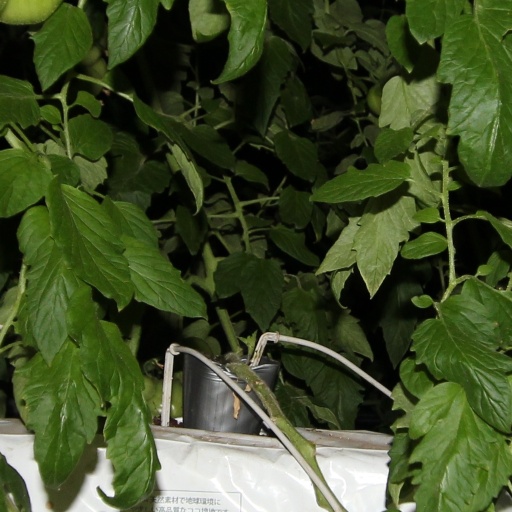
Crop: tomato